Lola B08/80

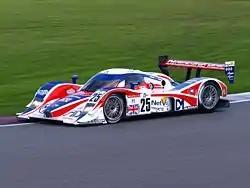
Ray Mallock's MG-Lola EX265C

The first chassis of the B08/80 is used by the joint Speedy Racing Team and Sebah Automotive outfits in the Le Mans Series as well as at 24 Hours of Le Mans. The team's car uses the latest V8 engine from Judd. A second car was entered by B-K Motorsports and Mazda in the American Le Mans Series, debuting at the Petit Le Mans in October 2008, while a third B08/80 chassis was sold to Ray Mallock and completed with parts from the team's former B05/40 to create the MG-Lola EX265C for the Le Mans Series. B-K Motorsports closed shop in late 2008 and sold their car to Dyson Racing. 2009 LMS season saw the B08/80 being the 2nd fastest LMP2, behind the Essex Porsche.